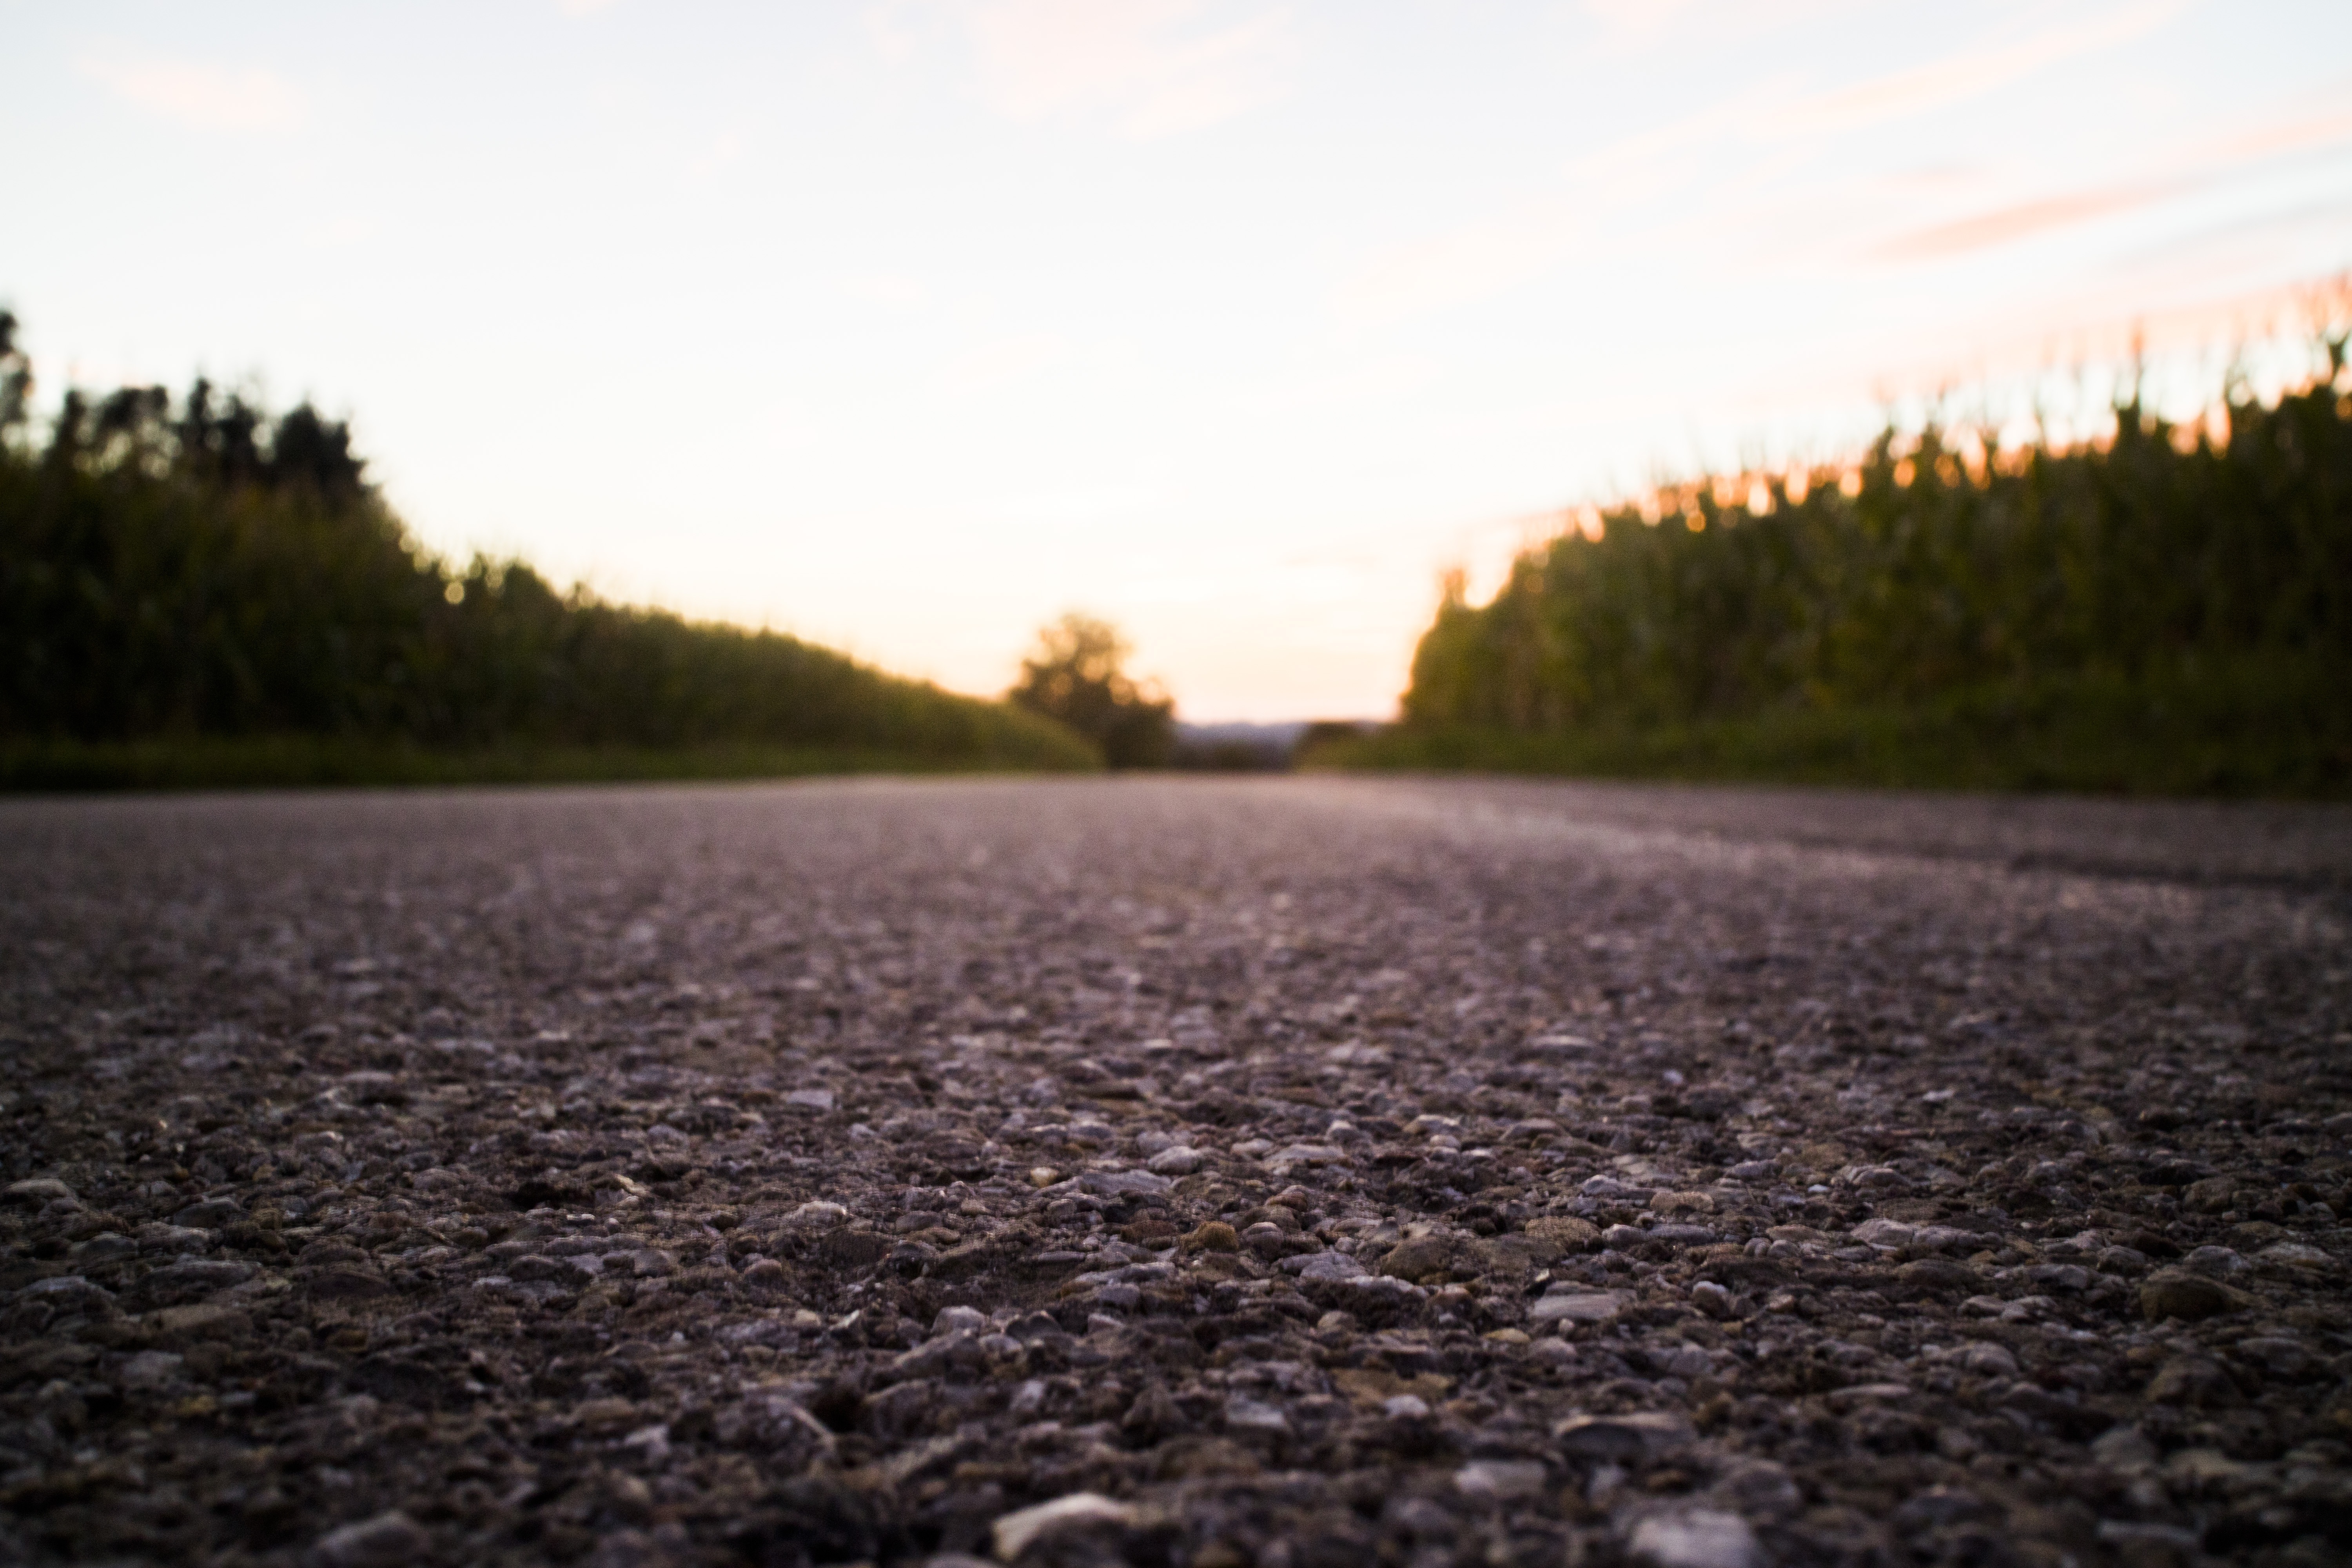
tree, nature, grass, plant, sunset, road, field, sunlight, morning, leaf, evening, reflection, autumn, season, mood, afterglow, atmospheric phenomenon, woody plant